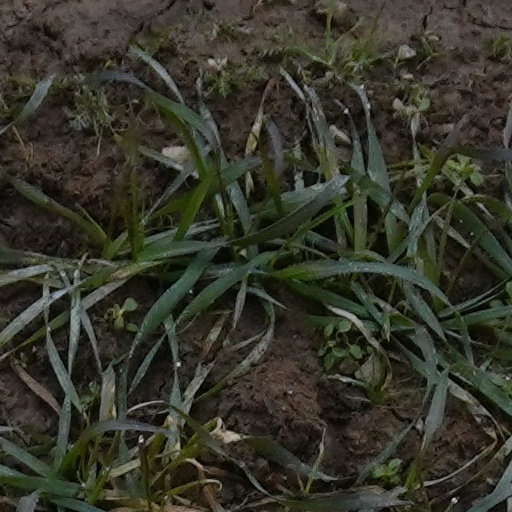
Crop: wheat